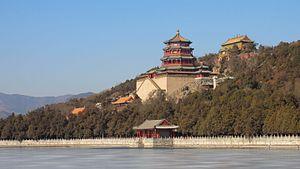
Residence dete